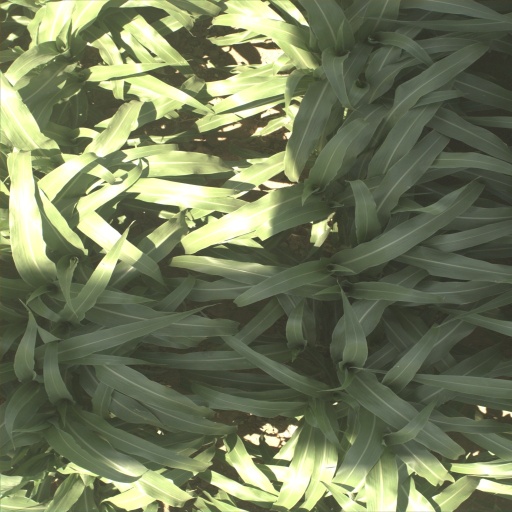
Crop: sorghum